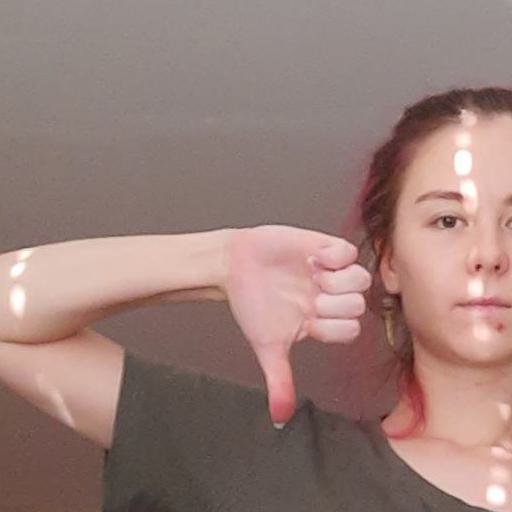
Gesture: dislike